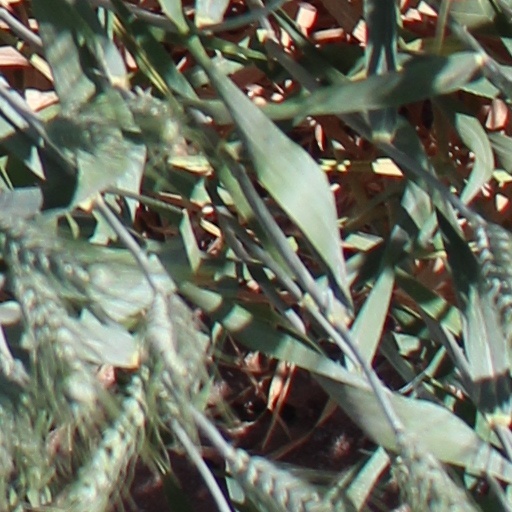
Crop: wheat